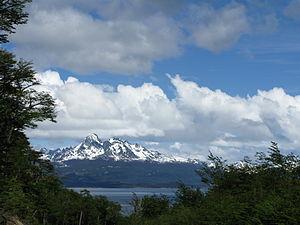
Parc national de terre de feu
Le parc national Tierra del Fuego est un parc national d'Argentine créé en 1960, dans le but de sauvegarder et de préserver un milieu naturel, sa faune et sa flore d'un territoire montagneux de type sub-antarctique. Le parc d’une superficie de 63 000 hectares, est situé au sud-ouest de la province argentine de Terre de Feu, Antarctique et Îles de l'Atlantique Sud, en Patagonie, à 10 kilomètres environ à l'ouest du centre-ville d'Ushuaïa. C'est le parc national le plus austral d'Argentine. Le relief est principalement montagneux et présente une partie côtière donnant sur le canal Beagle. Son point le plus haut culmine à 1 470 mètres. Ouvert au public sur seulement 2 000 hectares, le parc a accueilli près de 260 000 visiteurs en 2009.